Taylor Institution

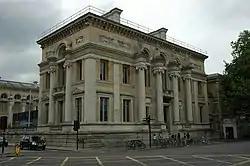
The Taylor Institution building seen from near the Martyrs' Memorial

The Taylor Institution (commonly known as the Taylorian) is the Oxford University library dedicated to the study of the languages of Europe. Its building also includes lecture rooms used by the Faculty of Medieval and Modern Languages, University of Oxford. Since 1889, an Annual Lecture on a subject of Foreign Literature has been given at the Taylorian Institution.